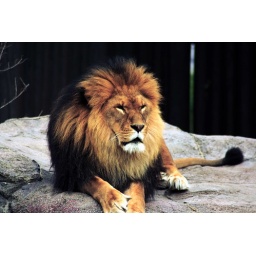
The lion exhibit was beside the food pavilion, and the cats were watching all the people hungrily...